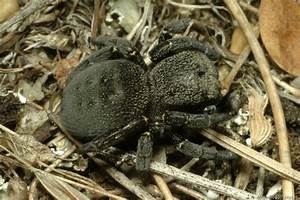
Label: ragno